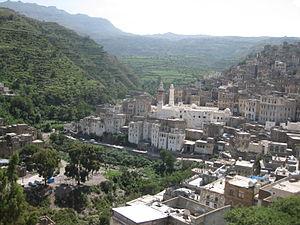
Le Yémen, en forme longue la république du Yémen, est un pays arabe situé à la pointe sud-ouest de la péninsule d'Arabie. Il possède une frontière terrestre avec l’Arabie saoudite au nord et avec Oman au nord-est, et une frontière maritime avec Djibouti et l'Érythrée à l'Ouest et la Somalie au Sud. Il présente une importante façade maritime sur le golfe d'Aden, une moindre sur la mer Rouge, et contrôle avec Djibouti le détroit de Bab-el-Mandeb qui mène vers le canal de Suez. Sa capitale, Sanaa, se situe dans l'ouest du pays, et son principal port est Aden.